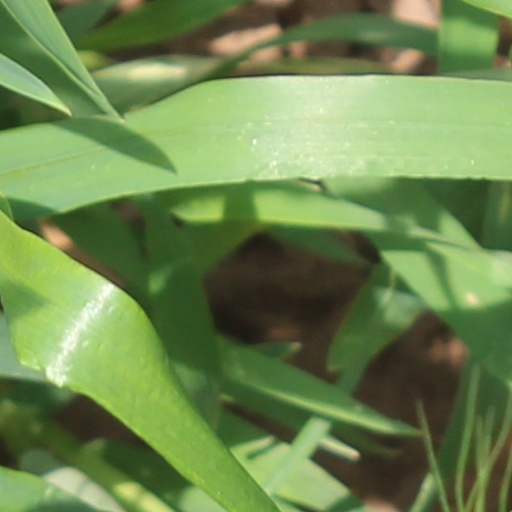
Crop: wheat